Matt Hossack

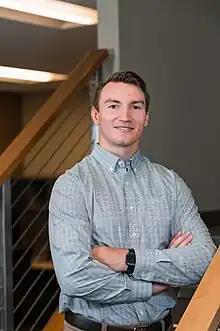

Matt Hossack (born February 02, 1994) is a Canadian professional lacrosse player currently playing for the Saskatchewan Rush of the National Lacrosse League and for the Philadelphia Waterdogs of the Premier Lacrosse League.